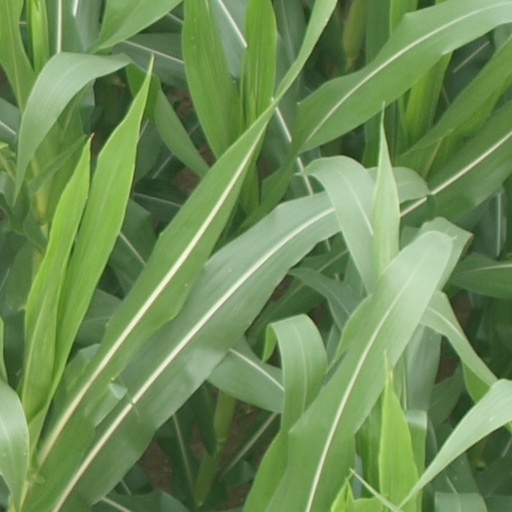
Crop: maize; corn